Parkside, Camden

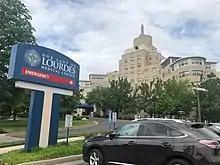
Our Lady of Lourdes as seen from the corner of Vesper Boulevard and Haddon Avenue.

The land where Virtua Our Lady of Lourdes occupies was originally in possession of Bartholomew J. Eustace who "turned over the land" in September 1947. The building of the hospital increased the number of hospital beds in the county which was far below the United States Public Health service minimum recommendation. In August 2017, Cooper Health Systems reached a deal to purchase the hospital system for $135 million. The merger failed and as a result in December 2018, Cooper sought legal action against Our Lady of Lourdes to regain its $15 million deposit. In June 2018, Virtua, a local healthcare system, agreed to purchase the Lourdes Health System. A deal which was approved from state and county regulators on July 1, 2019.